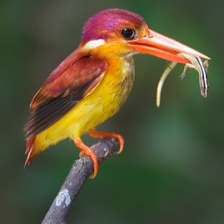
Species: RUFOUS KINGFISHER
Scientific name: CHLOROCERYLE INDA